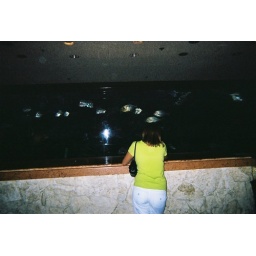
Monique admiring a wall size fish tank in one of the hotel lobbies